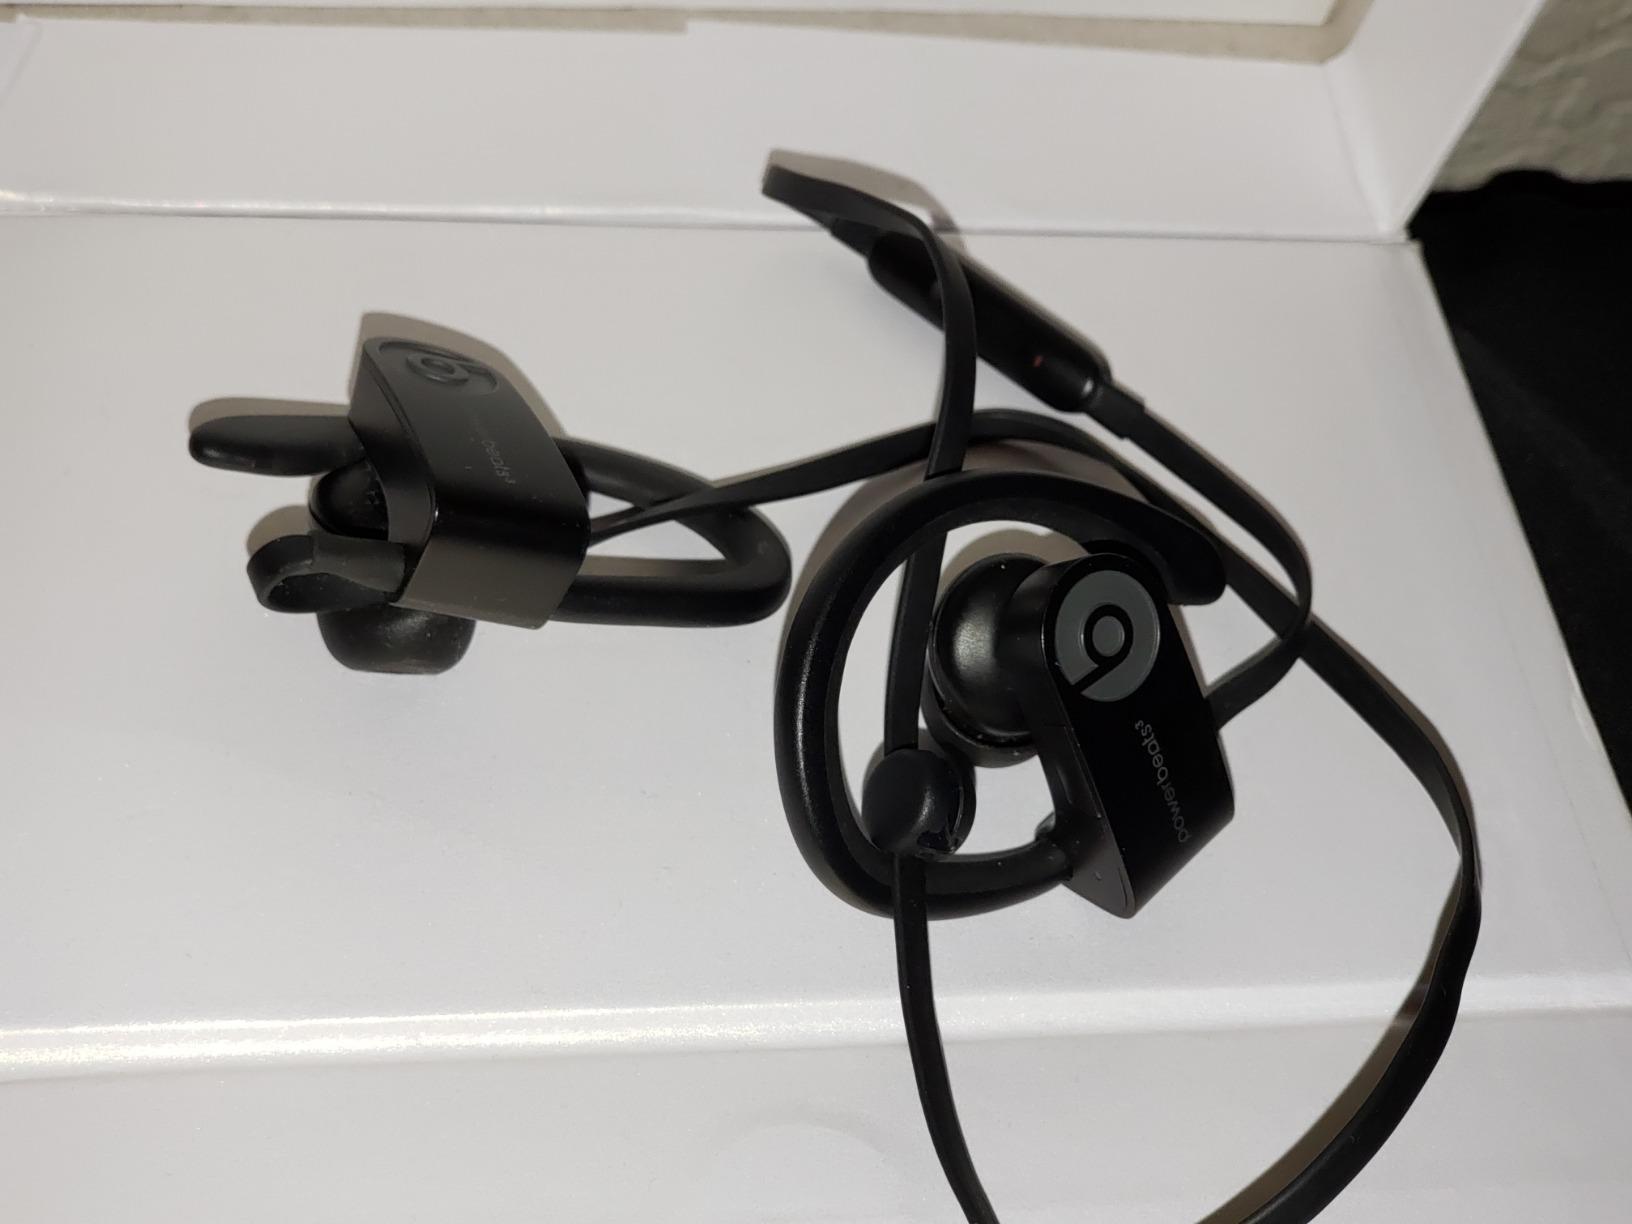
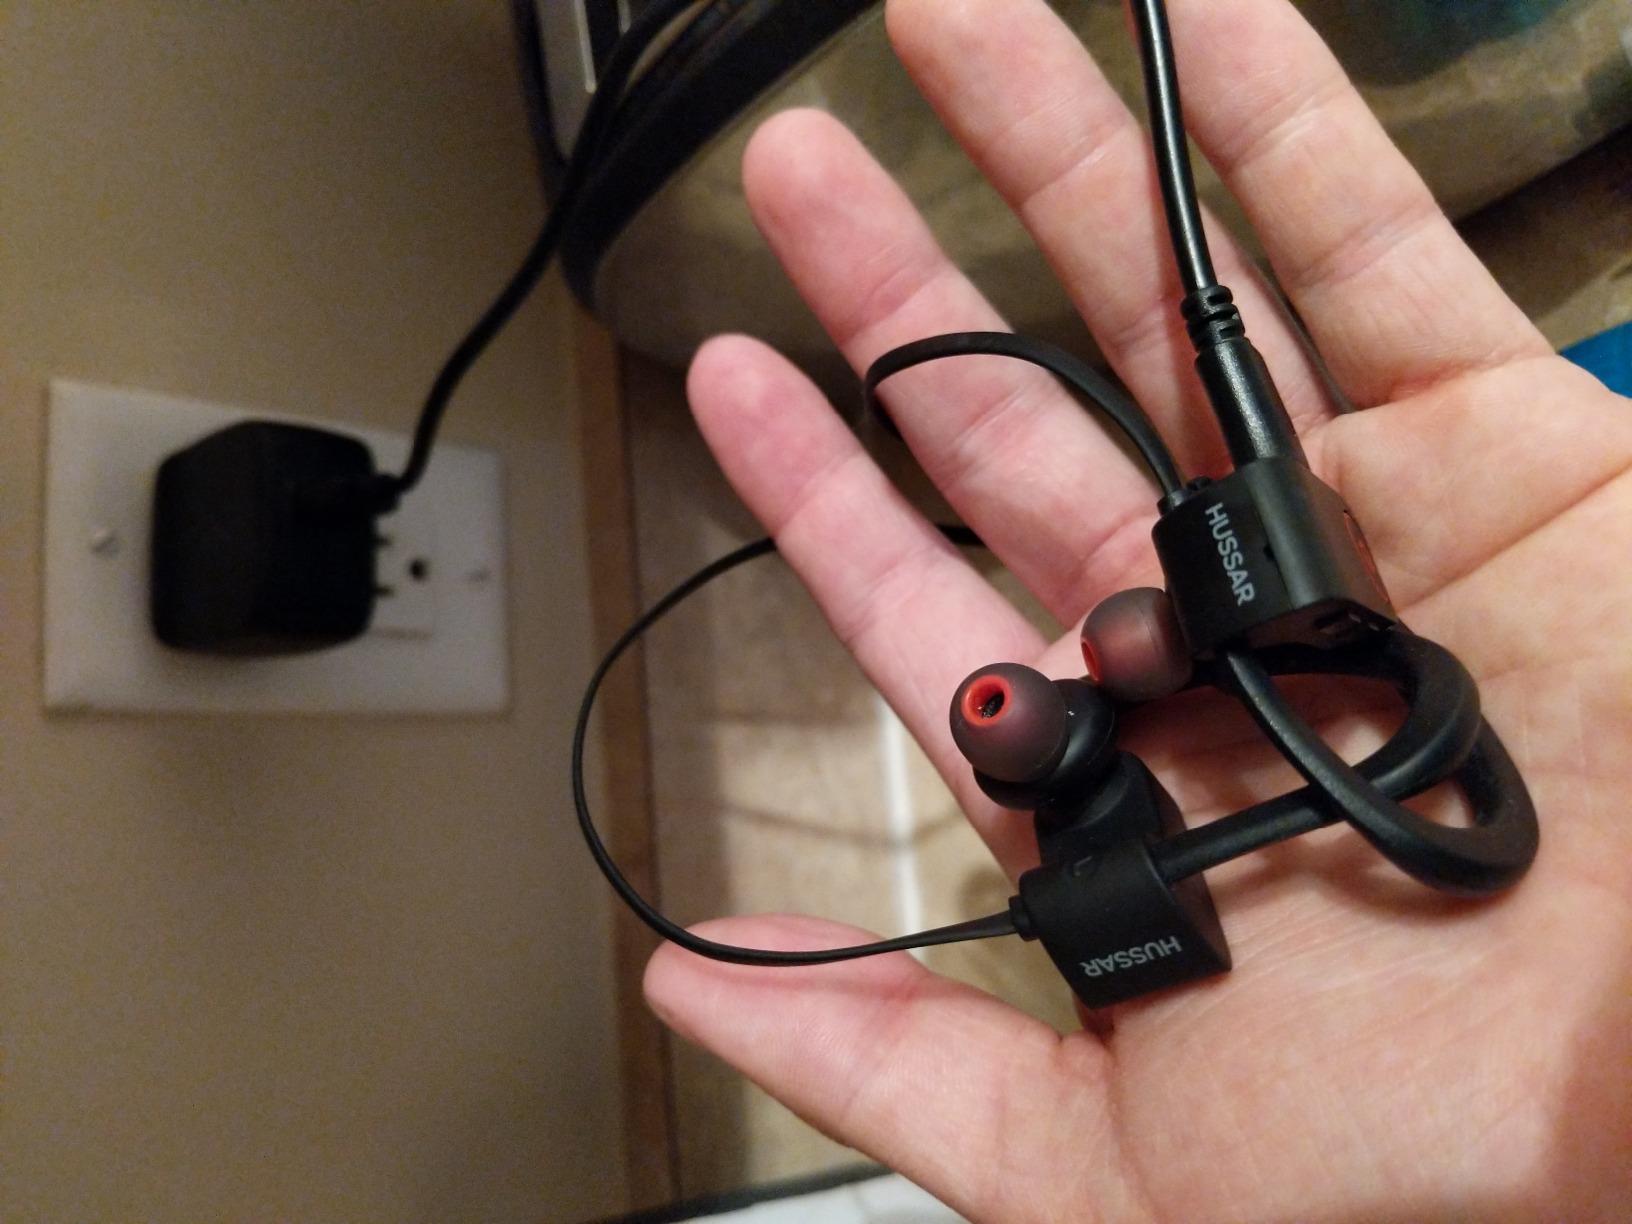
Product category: headphones
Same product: no